History of Liverpool F.C. (1959–1985)

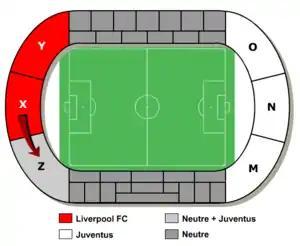
Plan of the Heysel Stadium, showing the section of the stadium where the disaster occurred

Following their fifth-place League finish the previous season, Liverpool were eager to regain the League championship. Their goalkeeper, Clemence, had signed for Tottenham Hotspur, and was replaced by Bruce Grobbelaar. Liverpool did not perform well in their early games, losing their first match and drawing several others. Their poor form continued, and by the end of December 1981 they had won only 6 of 17 games, and were in the bottom half of the League. Their form in the second half of the season improved, and a run of 11 successive wins towards the end of the season meant they won the League with four points more than Ipswich Town. Liverpool retained the League championship in 1982–83, winning the title 11 points ahead of Watford. Liverpool were eliminated from the FA Cup and European Cup in the fifth round and quarter-final respectively, but were successful in the Football League Cup. A 2–1 victory over Manchester United in the final meant Liverpool won the competition for the third year in succession. Before the start of the season, Paisley had announced his intention to retire from management aged 64. Paisley had won six League championships, three European Cups and League Cups during his reign, making him the most successful manager in the club's history. He was replaced by his assistant Joe Fagan.